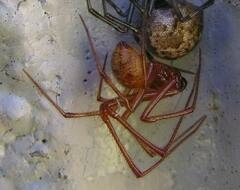
Species: Parasteatoda_tepidariorum